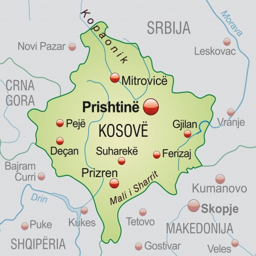
map as an overview map in pastel green vector